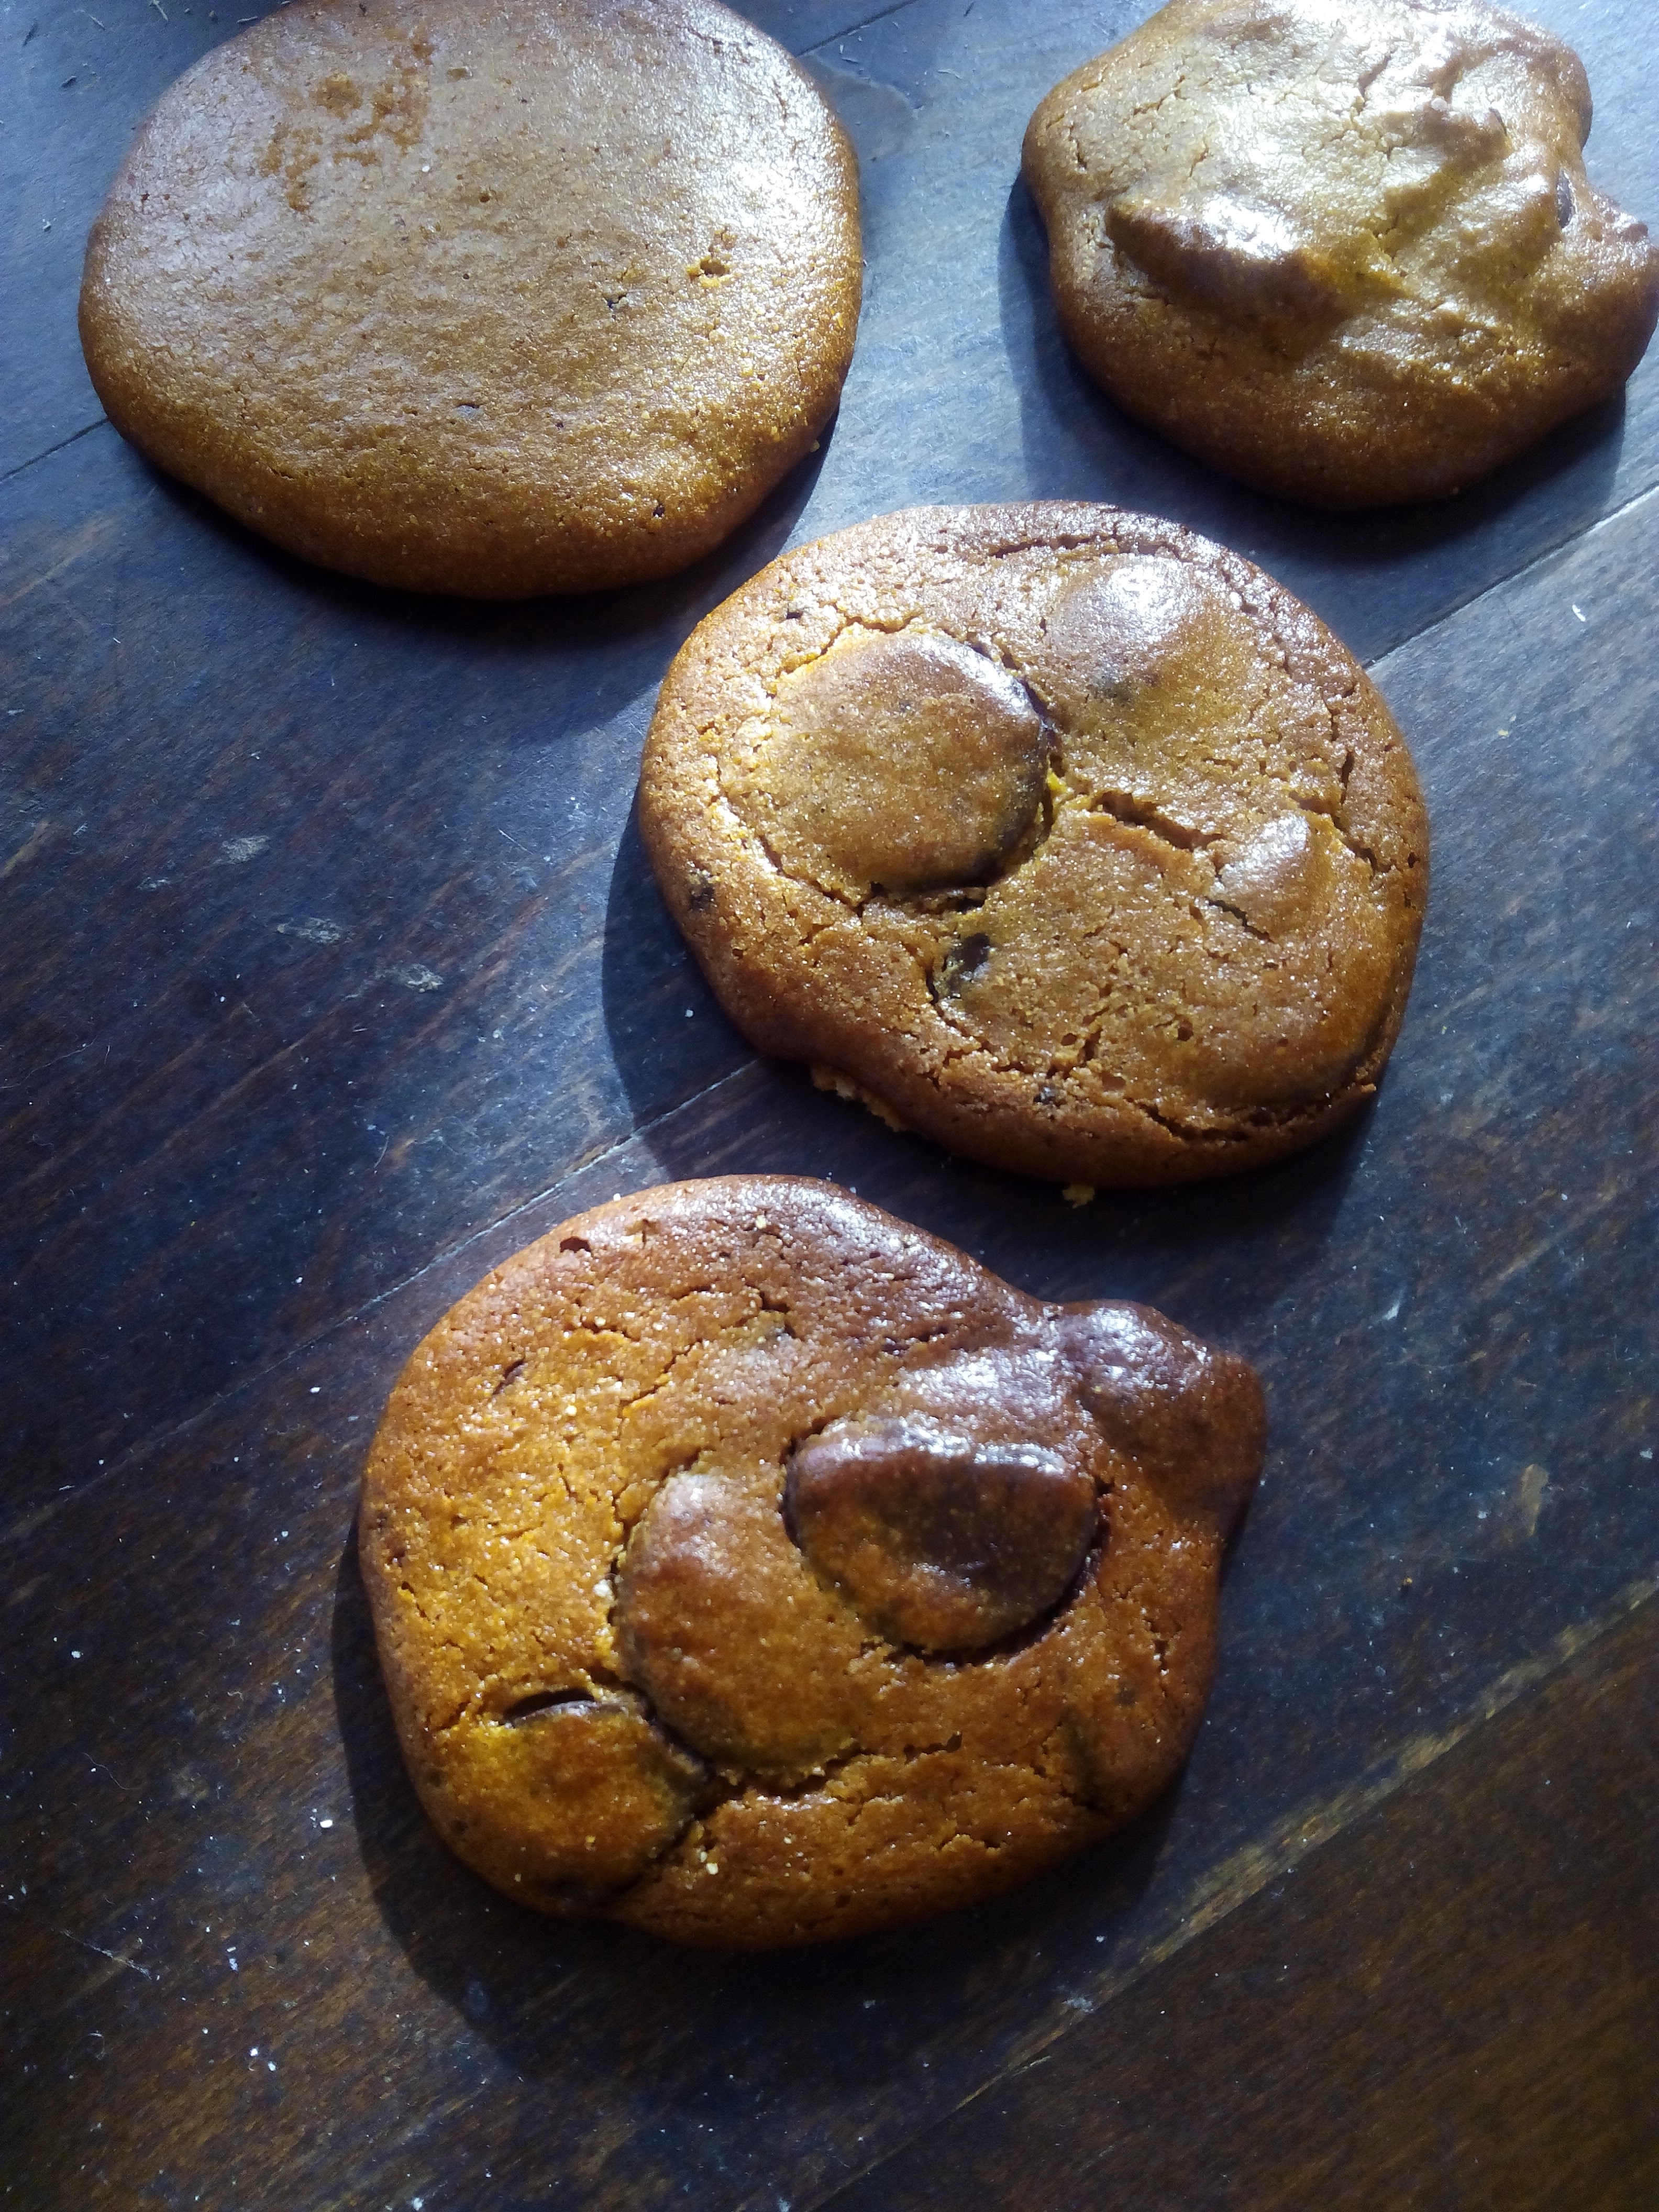
food, produce, baking, dessert, baked goods, grass family, snack food